Baudouine Building

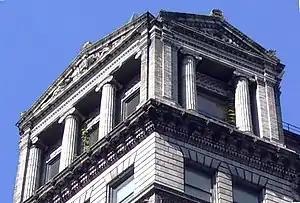
The "Little Parmassus in the sky" at the top of the building

The Baudouine Building is a historic building at 1181–1183 Broadway at the corner of West 28th Street in the NoMad neighborhood of Manhattan in New York City. It was built from 1895 to 1896 as an office tower with street level store, replacing a hotel that had previously stood on the site, and was designed by Alfred Zucker in the Classical Revival style.